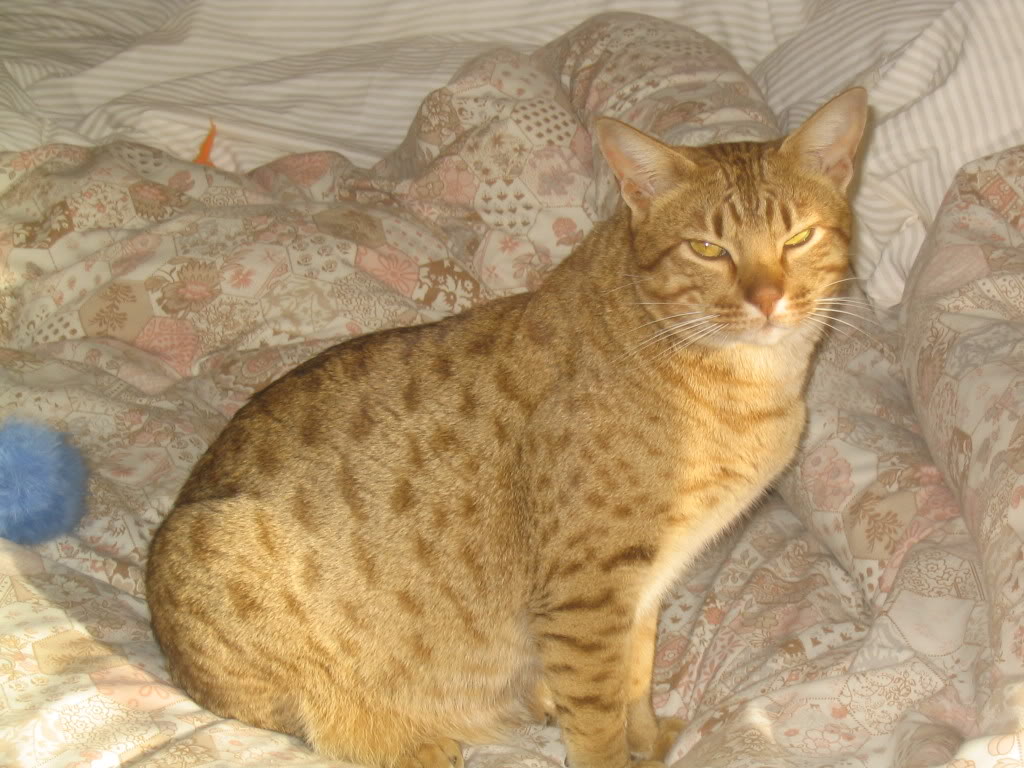
Animal: cat
Breed: egyptian_mau